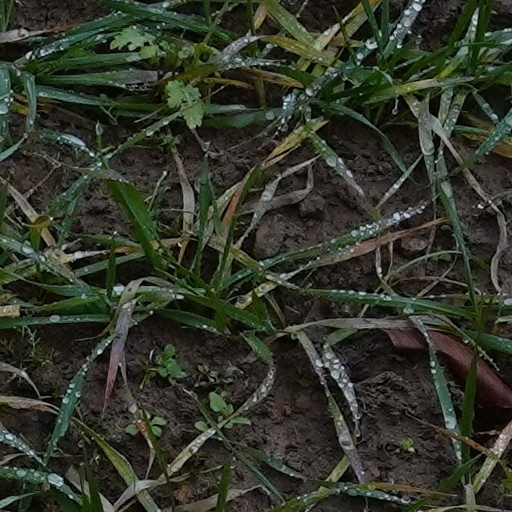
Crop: wheat